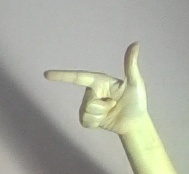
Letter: yaa